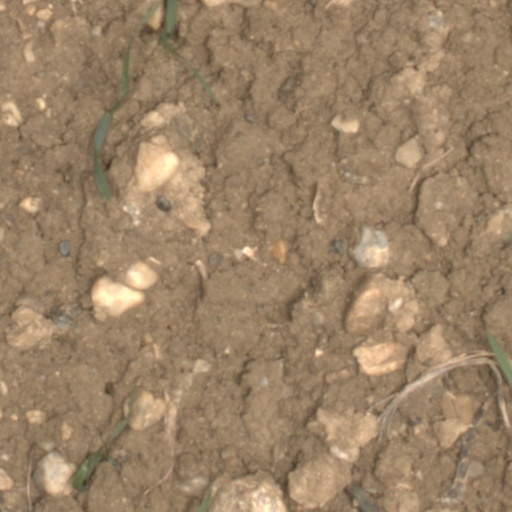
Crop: wheat